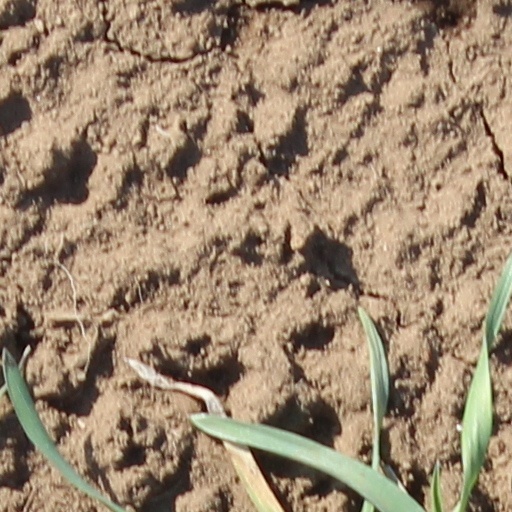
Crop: wheat